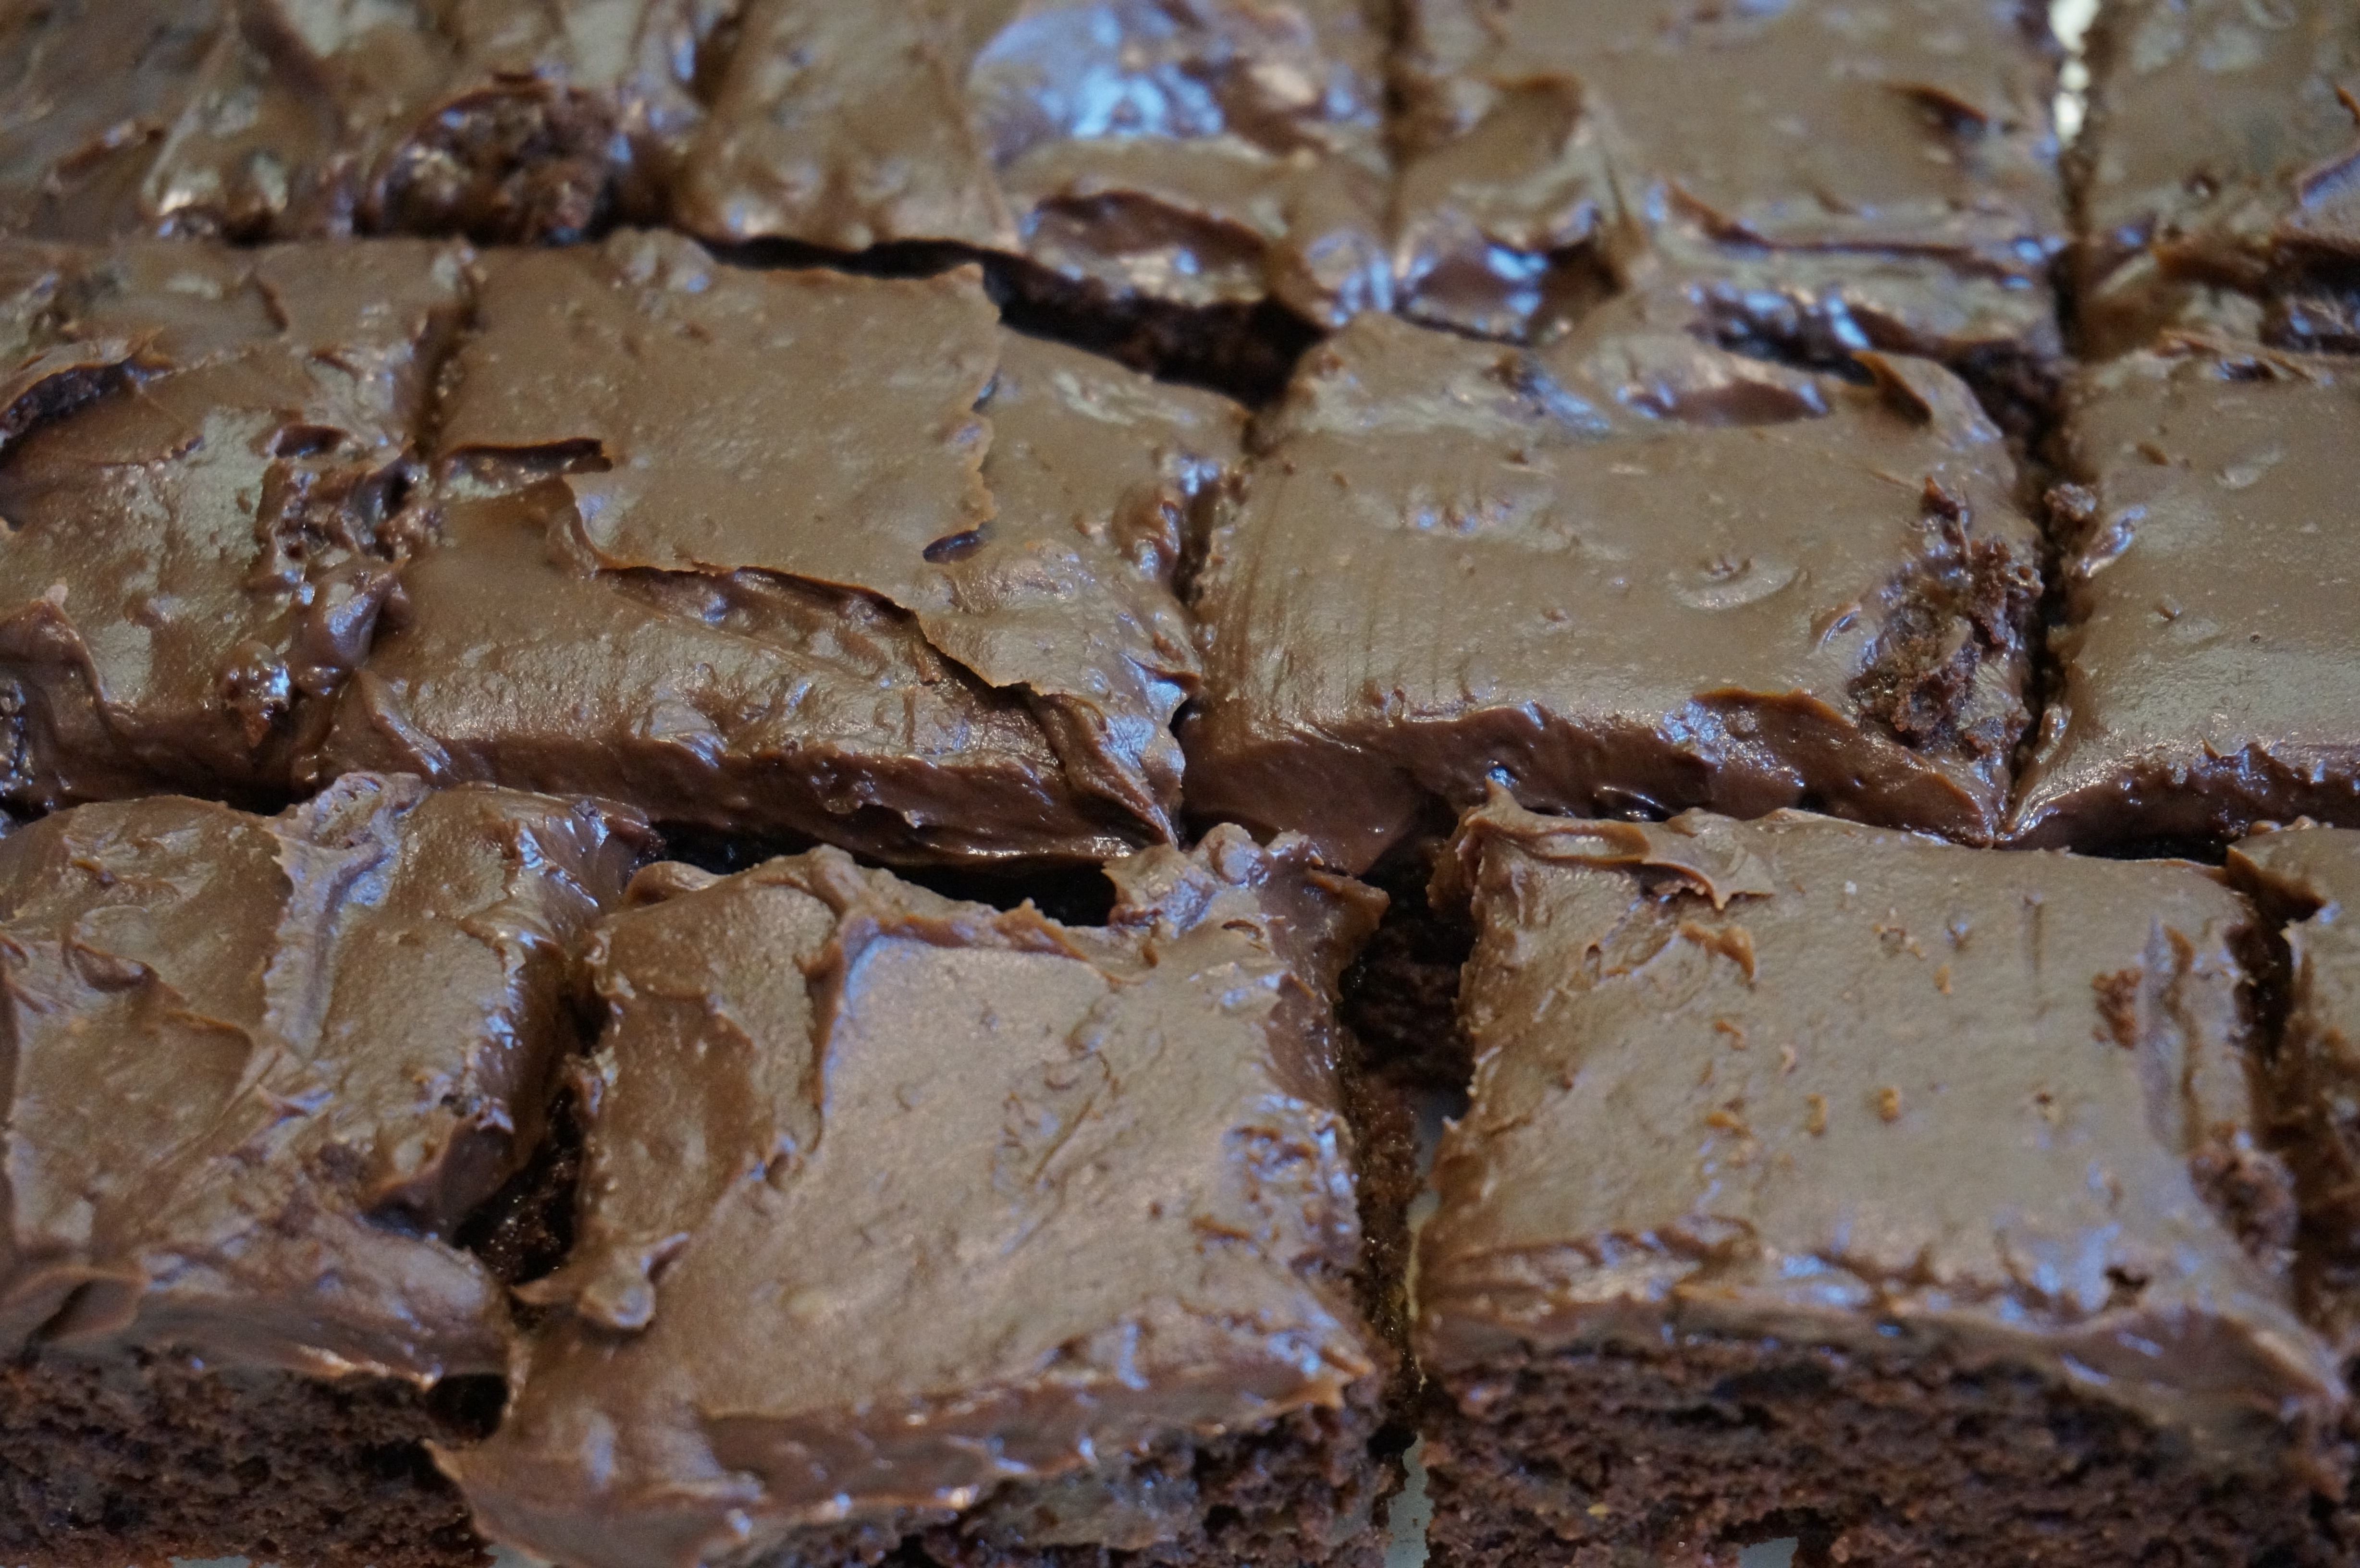
sweet, desert, dish, food, chocolate, baking, dessert, cake, fudge, snack food, chocolate brownie